Porto Alegre

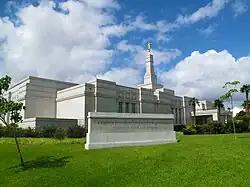
Mormon Temple of Porto Alegre

When the Farrapos War ended, the city continued to develop and underwent strong urban restructuring during the last decades of the 18th century, driven by the accelerated growth of port-related activities and shipyards. Its development continued over time and the city kept abreast with cultural, political and social events that were taking place within Brazil.